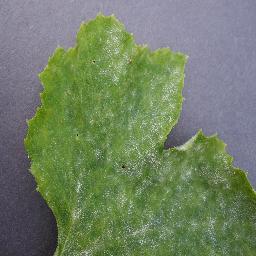
Label: Squash___Powdery_mildew